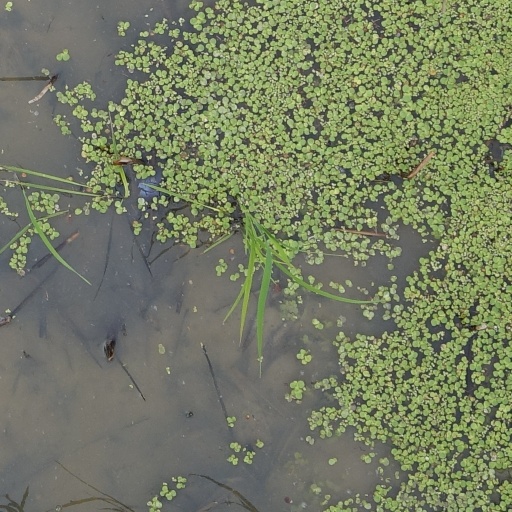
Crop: rice